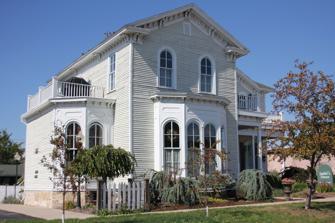
Building: Aloys Bilz House
Country: United States of America
Year built: 1872
United States historic place Aloys Bilz House U.S. National Register of Historic Places Michigan State Historic Site Show map of Michigan Show map of the United States Location 107 S. Division St., Spring Lake, Michigan Coordinates 43°04′34″N 86°12′03″W / 43.07624°N 86.20090°W / 43.07624; -86.20090 Area less than one acre Built 1872 ( 1872 ) Architectural style Italianate NRHP reference No. 87002139 Added to NRHP December 14, 1987 The Aloys Bilz House is a private house located at 107 South Division Street in Spring Lake, Michigan . It was listed on the National Register of Historic Places in 1987. The house is remarkably unaltered from its original look in 1872. History Aloys Bilz was born in 1841 in Dupplesgrun, Bohemia to Joseph and Margaret Bilz of Bavaria . In 1850, the family emigrated to Buffalo, New York . In 1854, Aloys apprenticed himself to a tinsmith, and spent the next few years learning the trade. Starting in 1857, he supervised a tin shop in New Baltimore, Michigan , where he worked until 1863. In 1864, Bilz married Mary Alice Thompson, then moved to various communities until settling in Spring Lake in 1866 and opening a tin shop and hardware business. The business was quickly profitable, and in six months, Bilz purchased this plot of land on which he built a shop and house. However, in 1871, fire destroyed the community, including Bilz's shop and house. Following the fire, Bilz rebuilt his business, and constructed this new house on the site of his previous one. Bilz also rebuilt his business, and went on to invest in other business interests in the Spring Lake area, as well as serve as village president for ten years. He lived in the house until his death in 1934. Bilz's son, William A. Bilz (born 1880), was also active in the community, operated his father's hardware store, and lived in the same house. He lived in the house until his death in 1940. After this, his W. Preston Bilz inherited the house and lived here until his own death in 1983. Description The Aloys Bilz House is an L-shapes, two-story Italianate house with a gabled roof and brick foundation. It is clad with clapboard. The roofline gables have classical cornices with returns, echoing a Greek Revival style, but it has mainly Italianate details, including paired brackets under the eaves and arched window and door openings. The main entrance to the house is through a porch on the inside of the L. On the inside, the first floor contains an entry hall with stairway, and a sitting/dining room, parlor, and master bedroom off the entry hall. A kitchen, pantry, and day room are in the rear, within a single-story extension. The second floor is smaller than the first, and contains three bedrooms and a bathroom. References